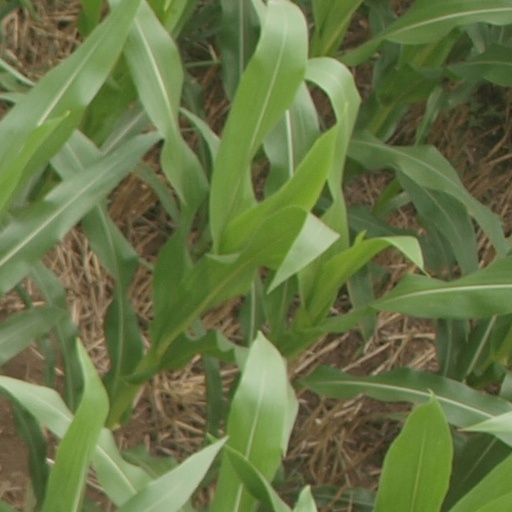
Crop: maize; corn